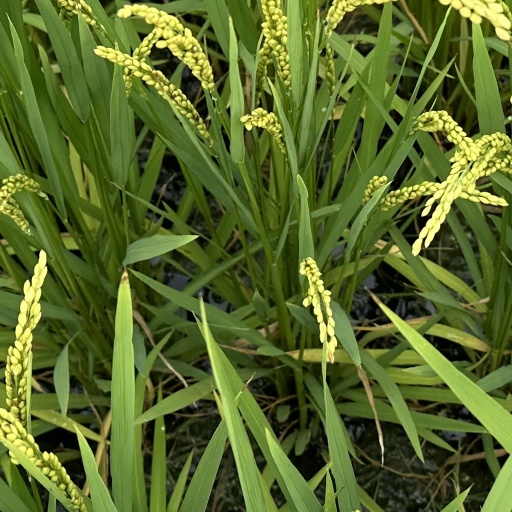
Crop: rice